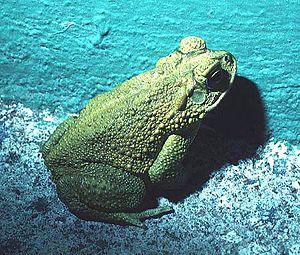
Incilius luetkenii est une espèce d'amphibiens de la famille des Bufonidae.